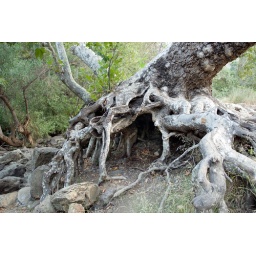
gnarly tree in malibu canyon